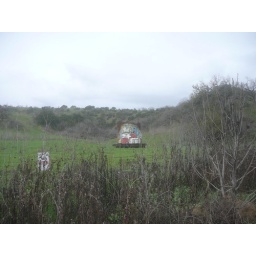
Old water tower in Brea Canyon